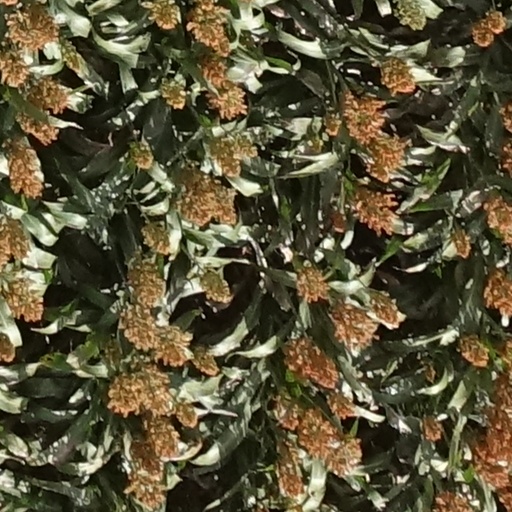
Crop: sorghum